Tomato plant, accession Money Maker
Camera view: vertical (180 deg); turntable rotation: 180 degrees
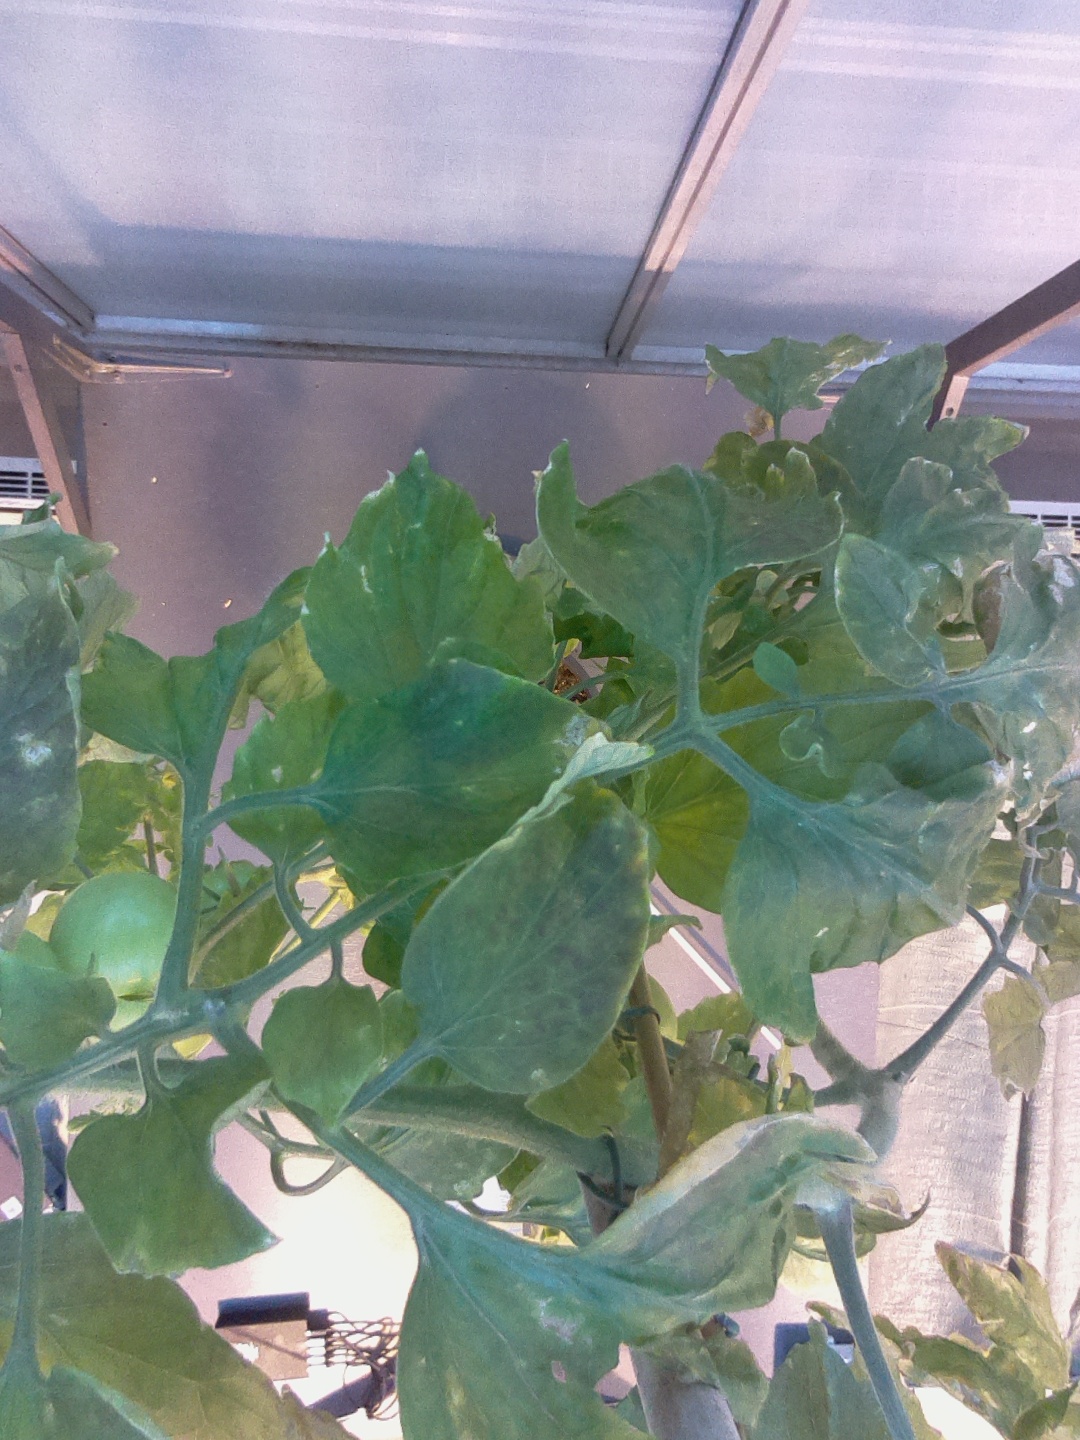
BBCH growth stage 79: 90% -100% of final fruit size